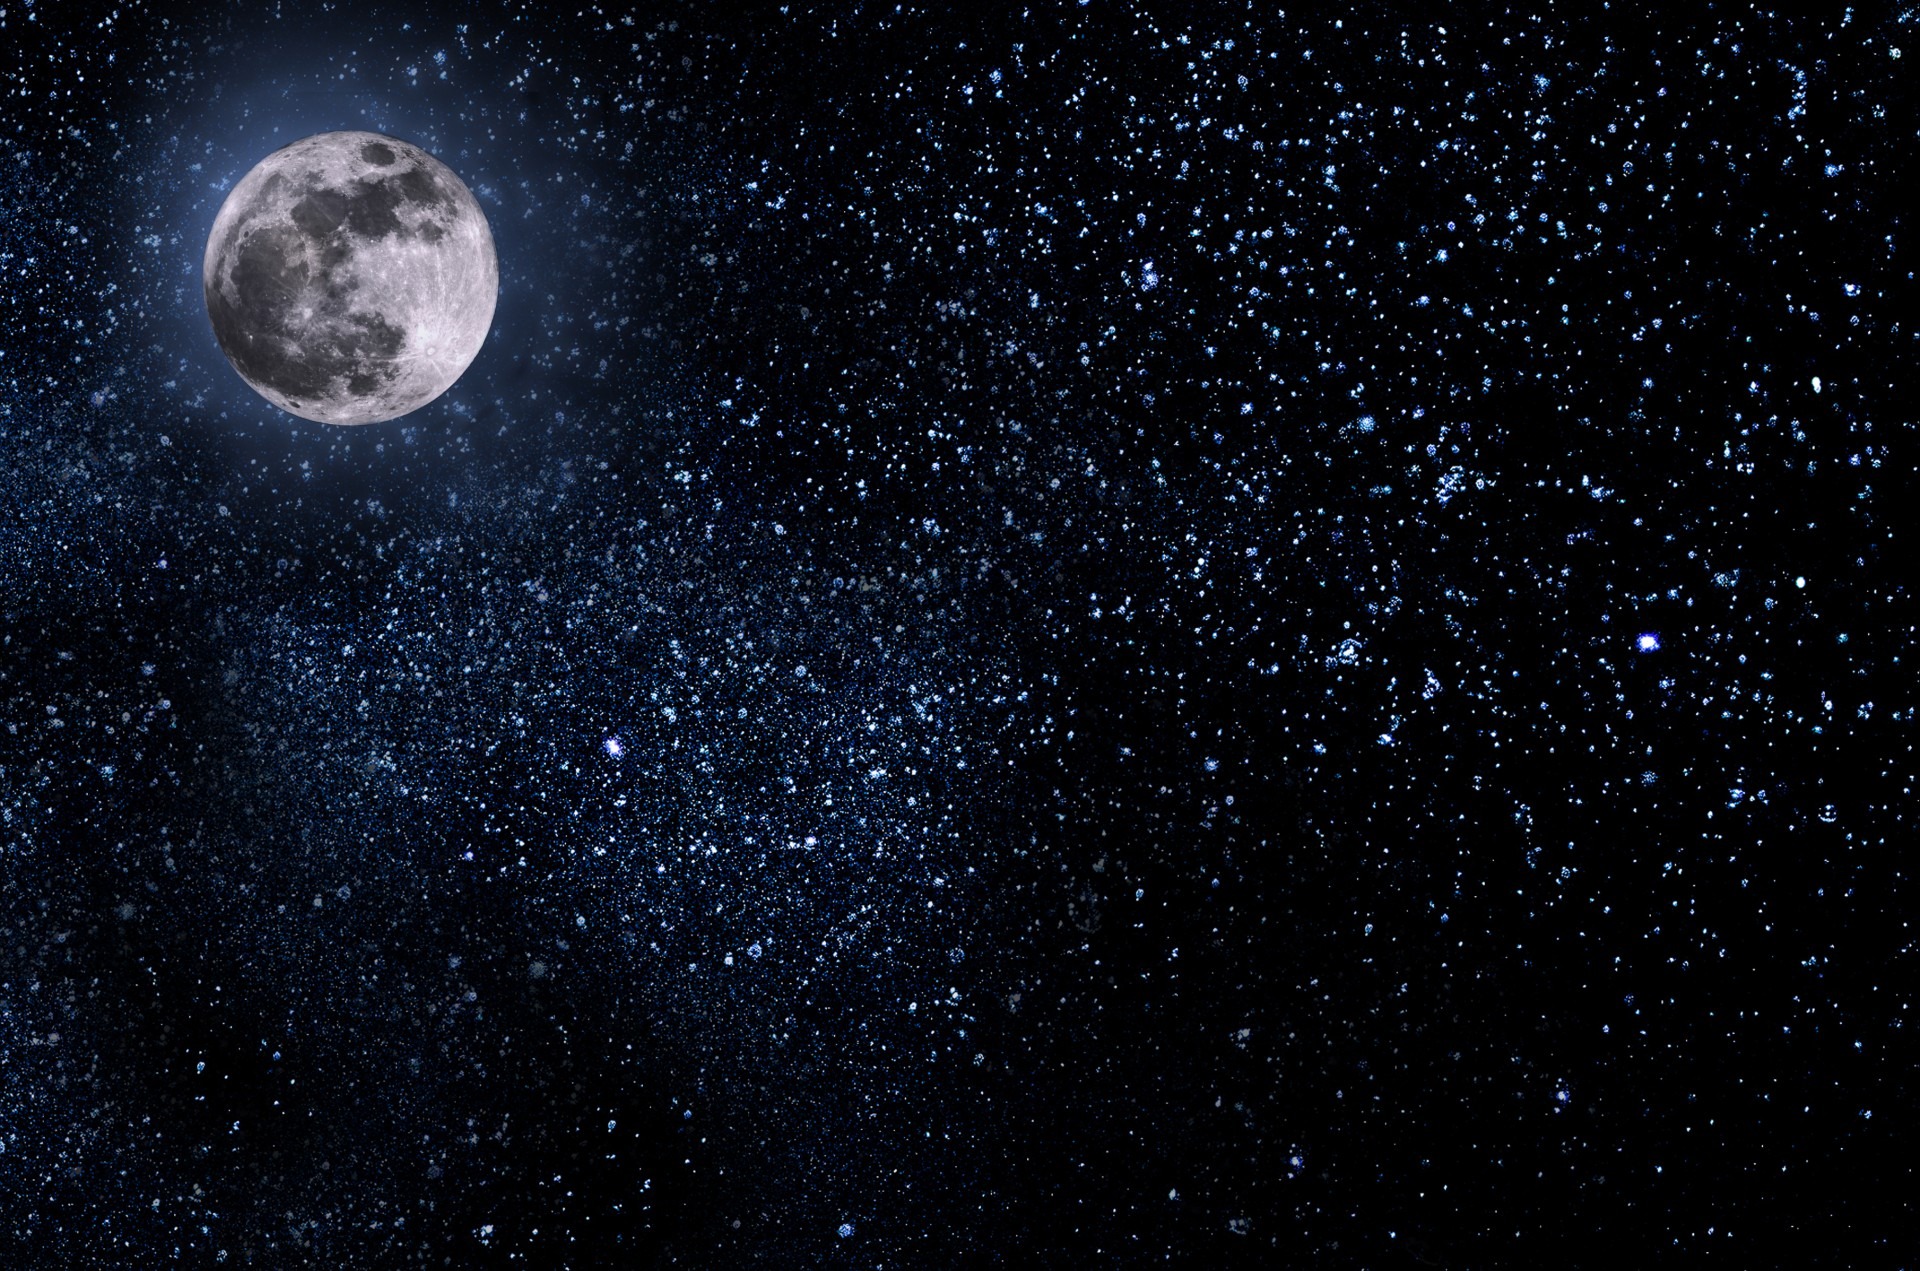
light, glowing, sky, fog, night, star, round, time, atmosphere, dark, dusk, twilight, space, halloween, black, galaxy, moon, cycle, astrology, surface, outer space, illuminated, clouds, full, background, astronomy, stars, bright, digital, sphere, over, midnight, month, astronomical object